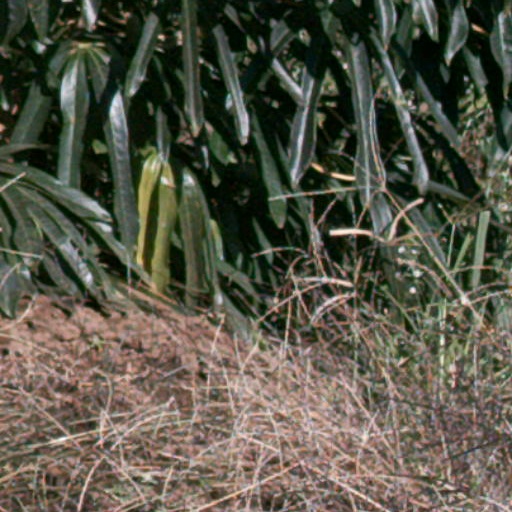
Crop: cassava